Risperidone

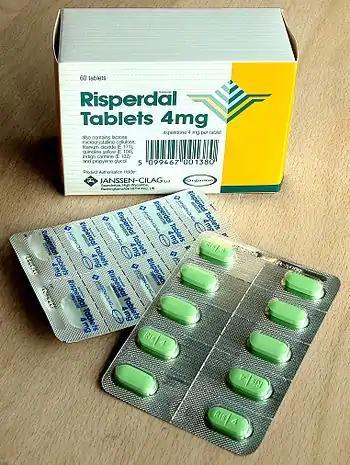
Risperdal (risperidone) 4 mg tablets (UK)

Risperidone, sold under the brand name Risperdal among others, is an atypical antipsychotic used to treat schizophrenia and bipolar disorder, as well as aggressive and self-injurious behaviors associated with autism spectrum disorder. It is taken either by mouth or by injection (i.e., subcutaneous or intramuscular). The injectable versions are long-acting and last for 2–4 weeks.